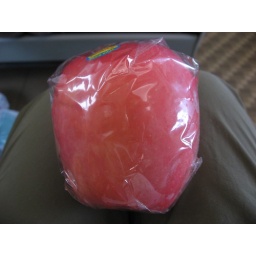
in glorious nippon, apple eats you (out of house and home at the price of 700 yen)